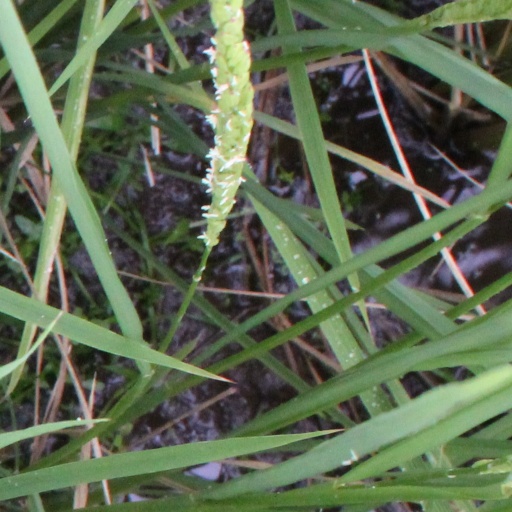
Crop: rice